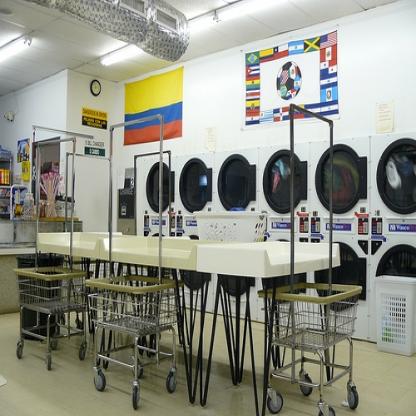
Scene: Indoor